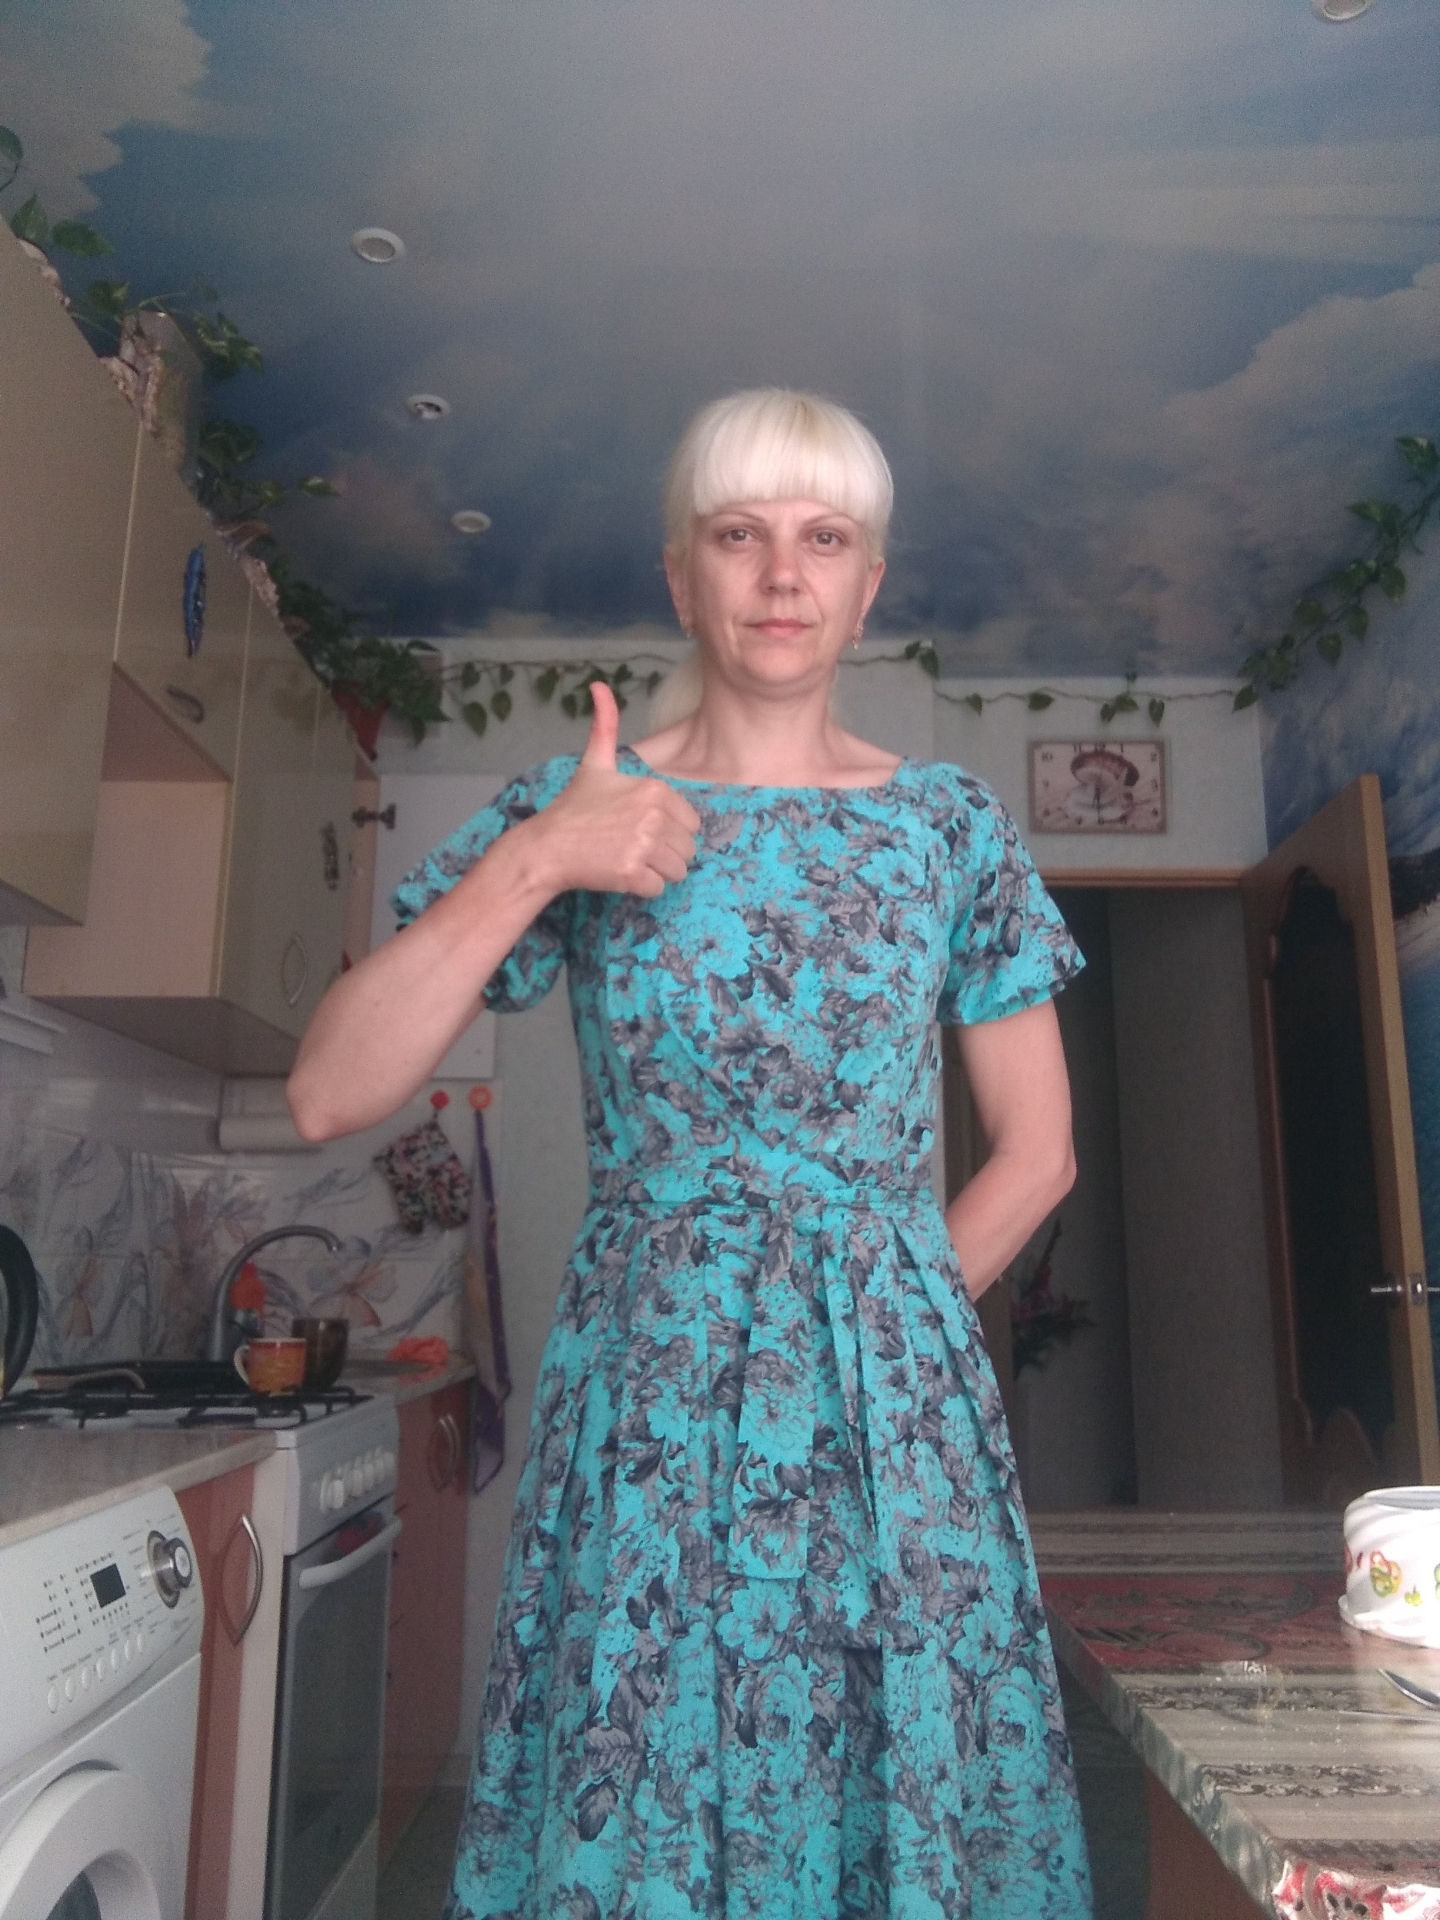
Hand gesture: like